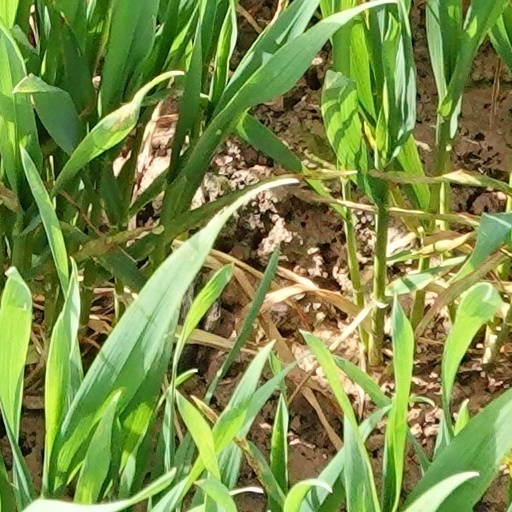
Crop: wheat